MapArt

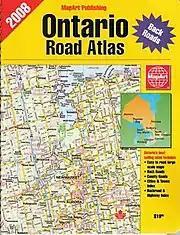
The bright yellow cover of a map book published by MapArt

The MapArt Publishing Corporation is a Canadian cartography publisher founded in 1981 by Peter Heiler Ltd. that produces and prints yearly editions of maps for Canada and the United States. Headquartered in Oshawa, Ontario, MapArt is Canada's leading map publisher, producing more Canadian titles than any of its competitors and all settlements with a population over 5000 in Canada are covered in various editions. Its signature yellow cover is seen throughout the country at filling stations, convenience stores, and general merchandising stores. MapArt Publishing grouped up with Rand McNally Maps and JDMGEO Maps, to create CCC Maps in 2013 but returned to publish under the MapArt banner in 2014.